Enola Holmes (film)

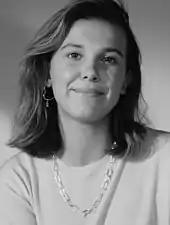
Brown served as producer and starred in the title role.

By February 2019, a film adaptation of the book series "The Enola Holmes Mysteries" by Nancy Springer was in development at Legendary Pictures, with Millie Bobby Brown producing and starring in the title role and Harry Bradbeer set to direct. The film adapts the first book, "The Case of the Missing Marquess", in which the younger sister of famed detective Sherlock Holmes goes on an adventure after her mother's disappearance. Brown had read the books with her older sister Paige and immediately wanted to play the role of Enola, but wasn't yet old enough to play the character. She later told her father they should make it into a film and partnered with Legendary Pictures, the same company she had previously worked with on "". Brown and Bradbeer discussed the film and wanted energy, emotion and eccentricity as key elements of the film. Brown discussed with writer Jack Thorne how she wanted to break the fourth wall. Bradbeer was enthusiastic about the script since it combined his interest in stories about "dysfunctional families coming to terms with each other" with his love of Sherlock Holmes. Brown took the opportunity to improvise, something she would not do on television series "Stranger Things", which is heavily scripted and because the character of Enola Holmes allowed for it. Capturing those moments and keeping up with Brown proved challenging for the focus puller.